West Yorkshire Regiment

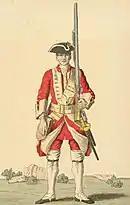
Soldier of 14th regiment, 1742

The regiment was raised by Sir Edward Hales in response to the 1685 Monmouth Rebellion. Following the 1688 Glorious Revolution and deposition of James II, Hales was replaced as colonel by William Beveridge; after serving in Scotland, the unit was sent to Flanders in 1693, and gained its first battle honour at Namur in 1695.